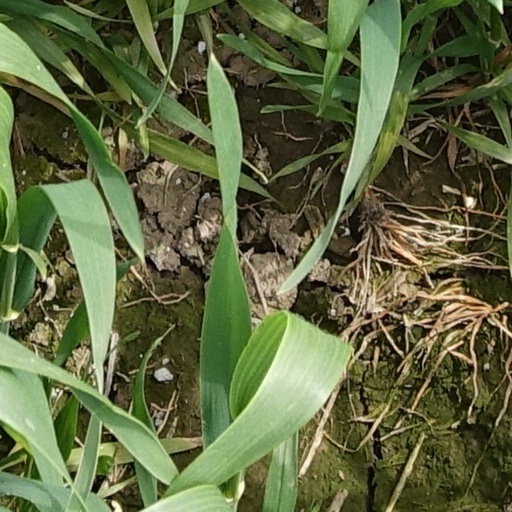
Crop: wheat